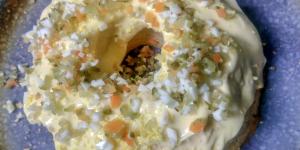
pastel de atun y verduras sin nata